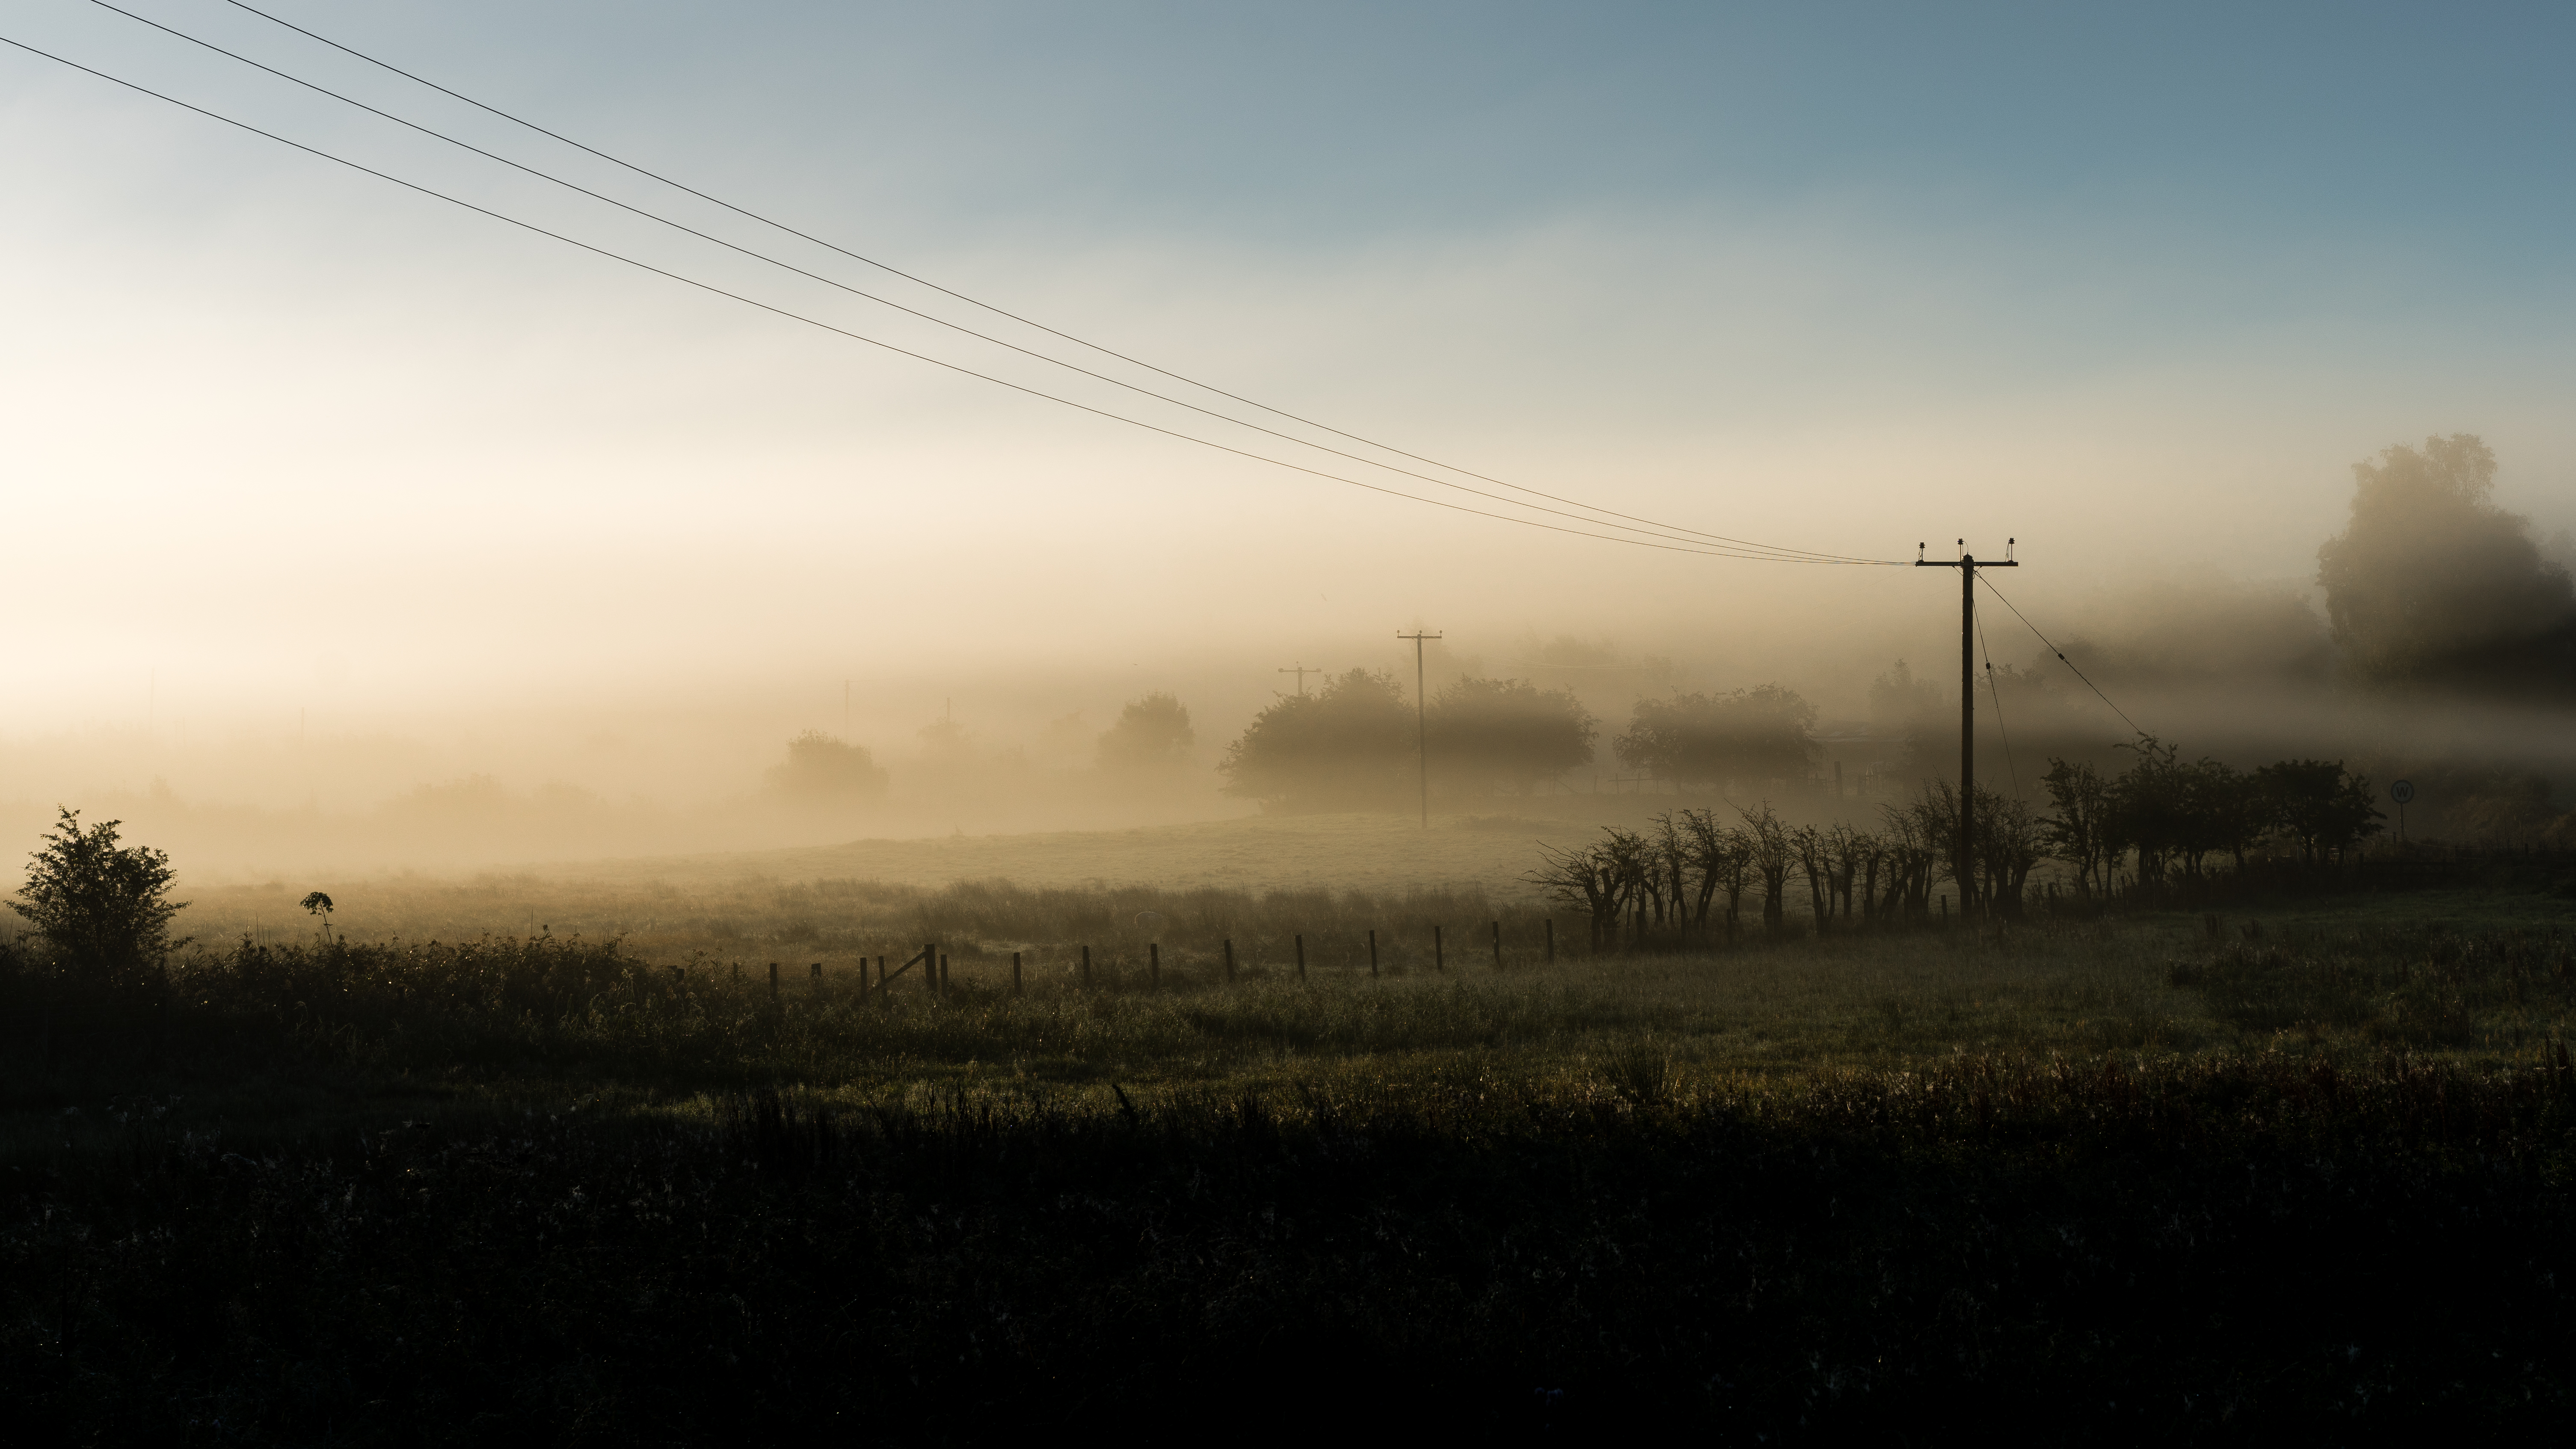
nature, horizon, cold, light, post, cloud, sky, sun, fog, sunrise, sunset, mist, field, sunlight, morning, hill, frost, dawn, atmosphere, dusk, evening, weather, haze, lancashire, places, silverdale, 2015, pylon, 20161002, rural area, atmospheric phenomenon, atmosphere of earth